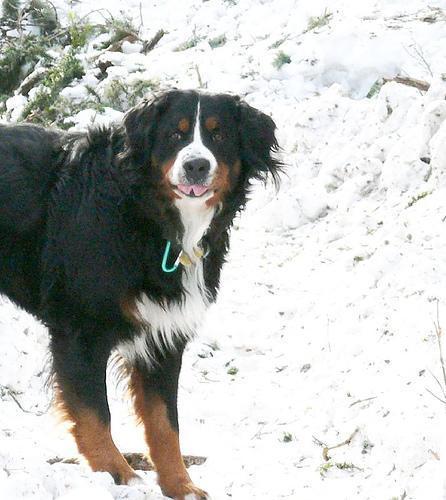
Bernese_mountain_dog